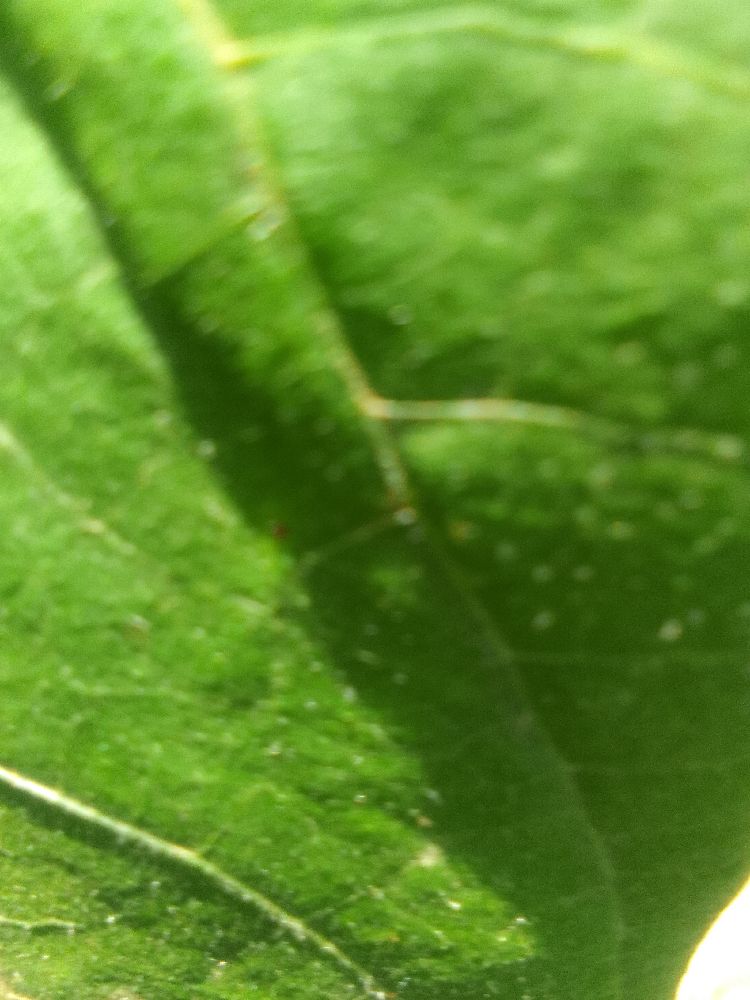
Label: healthy